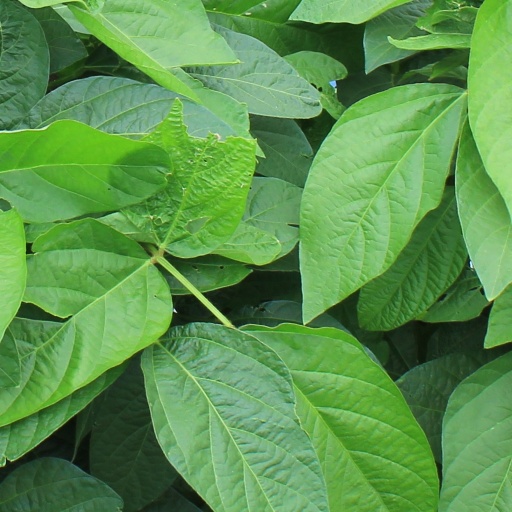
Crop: soybean